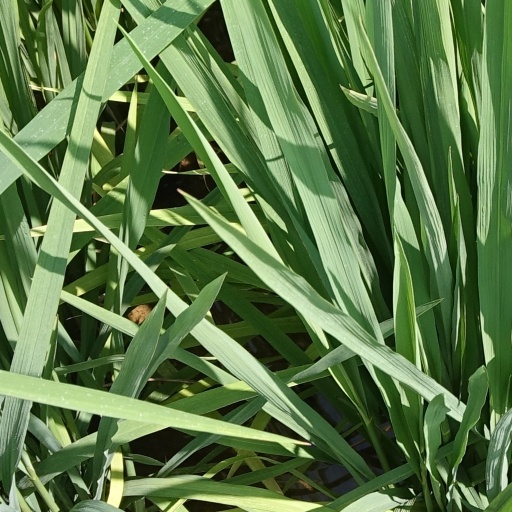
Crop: rice